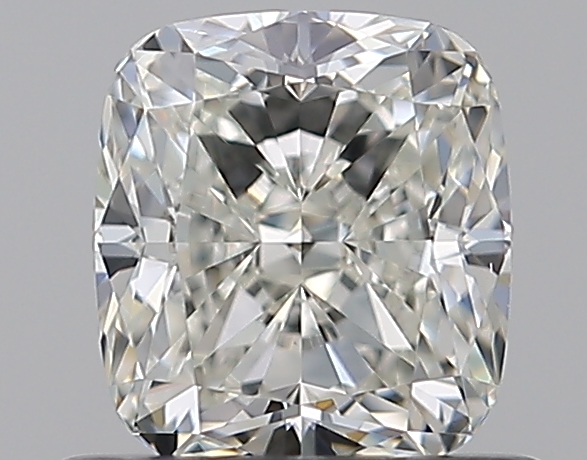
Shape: cushion
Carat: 0.75
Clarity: VS1
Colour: J
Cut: EX
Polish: EX
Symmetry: EX
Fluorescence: F
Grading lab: GIA
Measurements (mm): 5.33 x 4.8 x 3.34